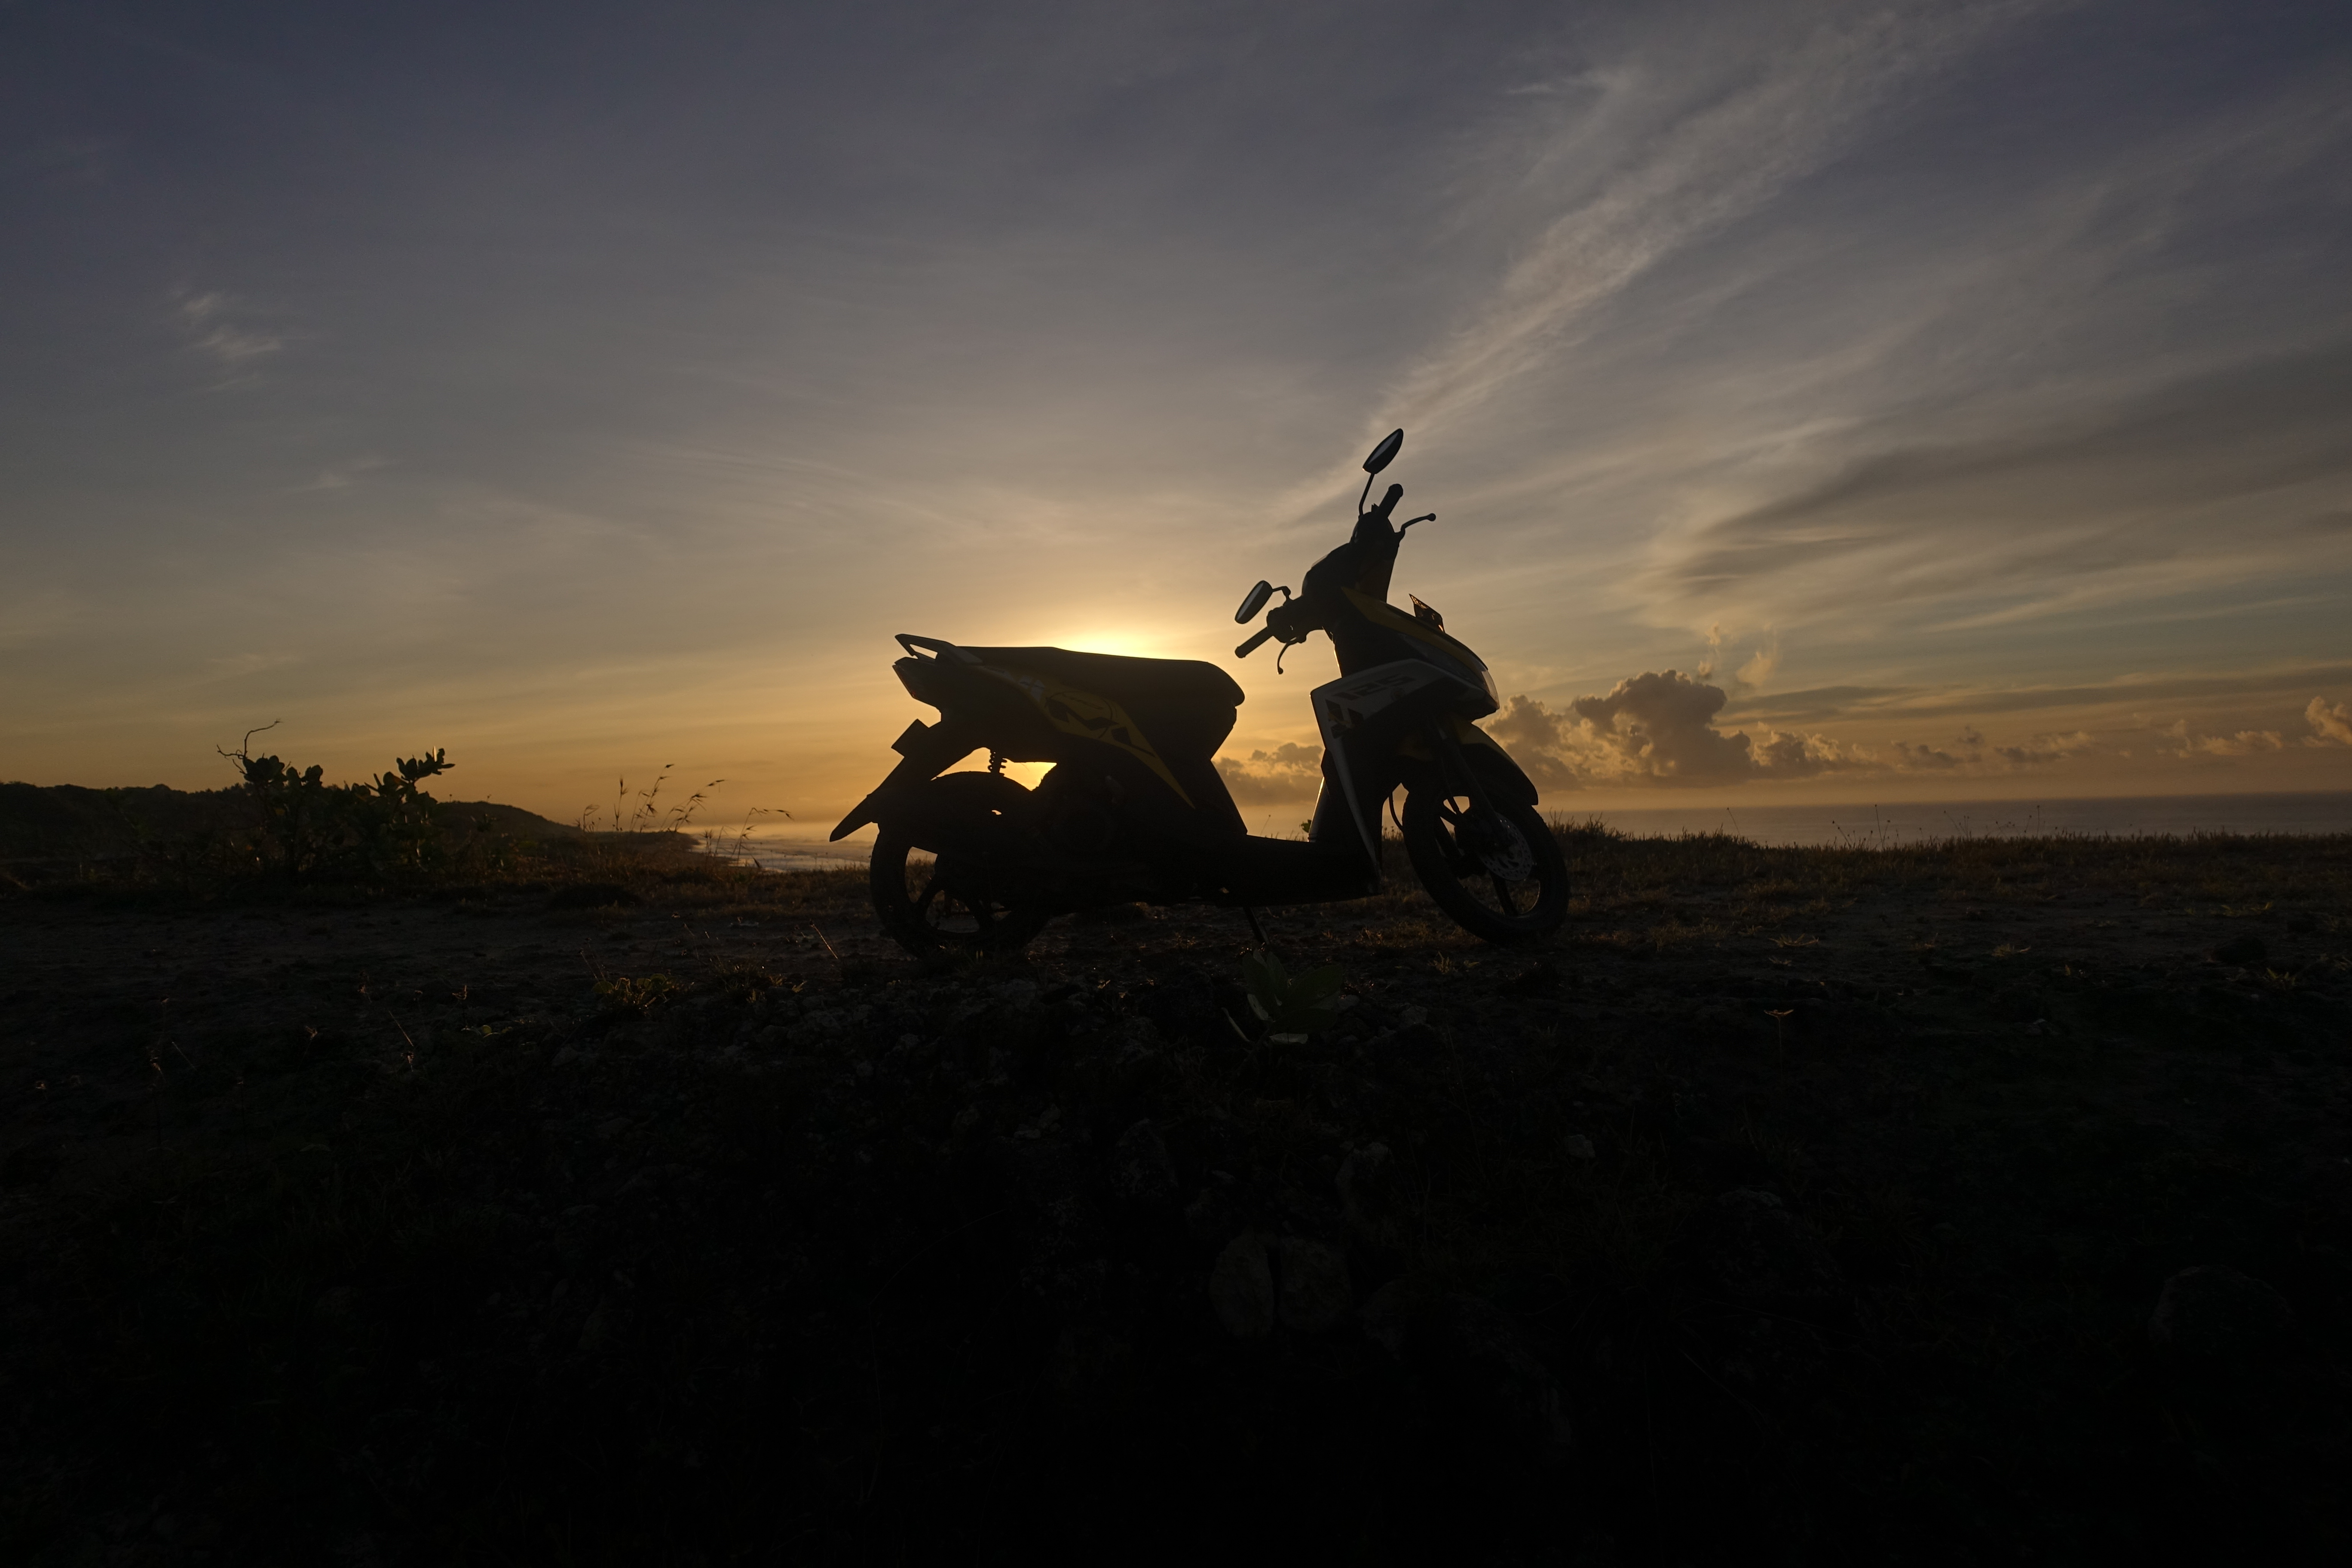
yamaha, sky, sunrise, sunset, cloud, horizon, sand, ecoregion, landscape, evening, sunlight, vehicle, dawn, sea, dusk, meteorological phenomenon